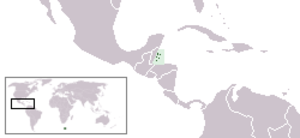
Carte de localisation des Cayes of Belize.